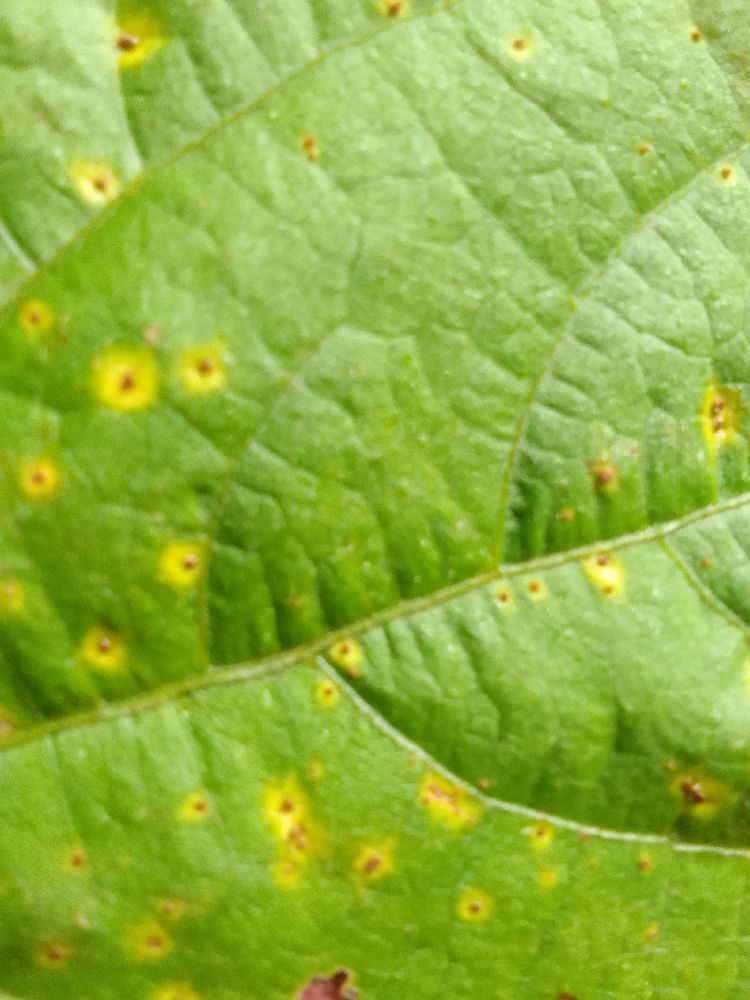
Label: rust